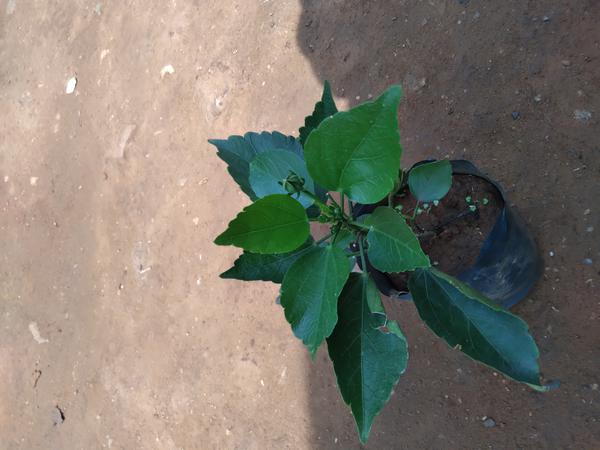
Plant: Hibiscus